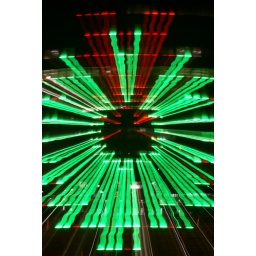
local building that has had these lights in the windows for as long as i can remember.